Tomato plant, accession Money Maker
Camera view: bottom (45 deg); turntable rotation: 60 degrees
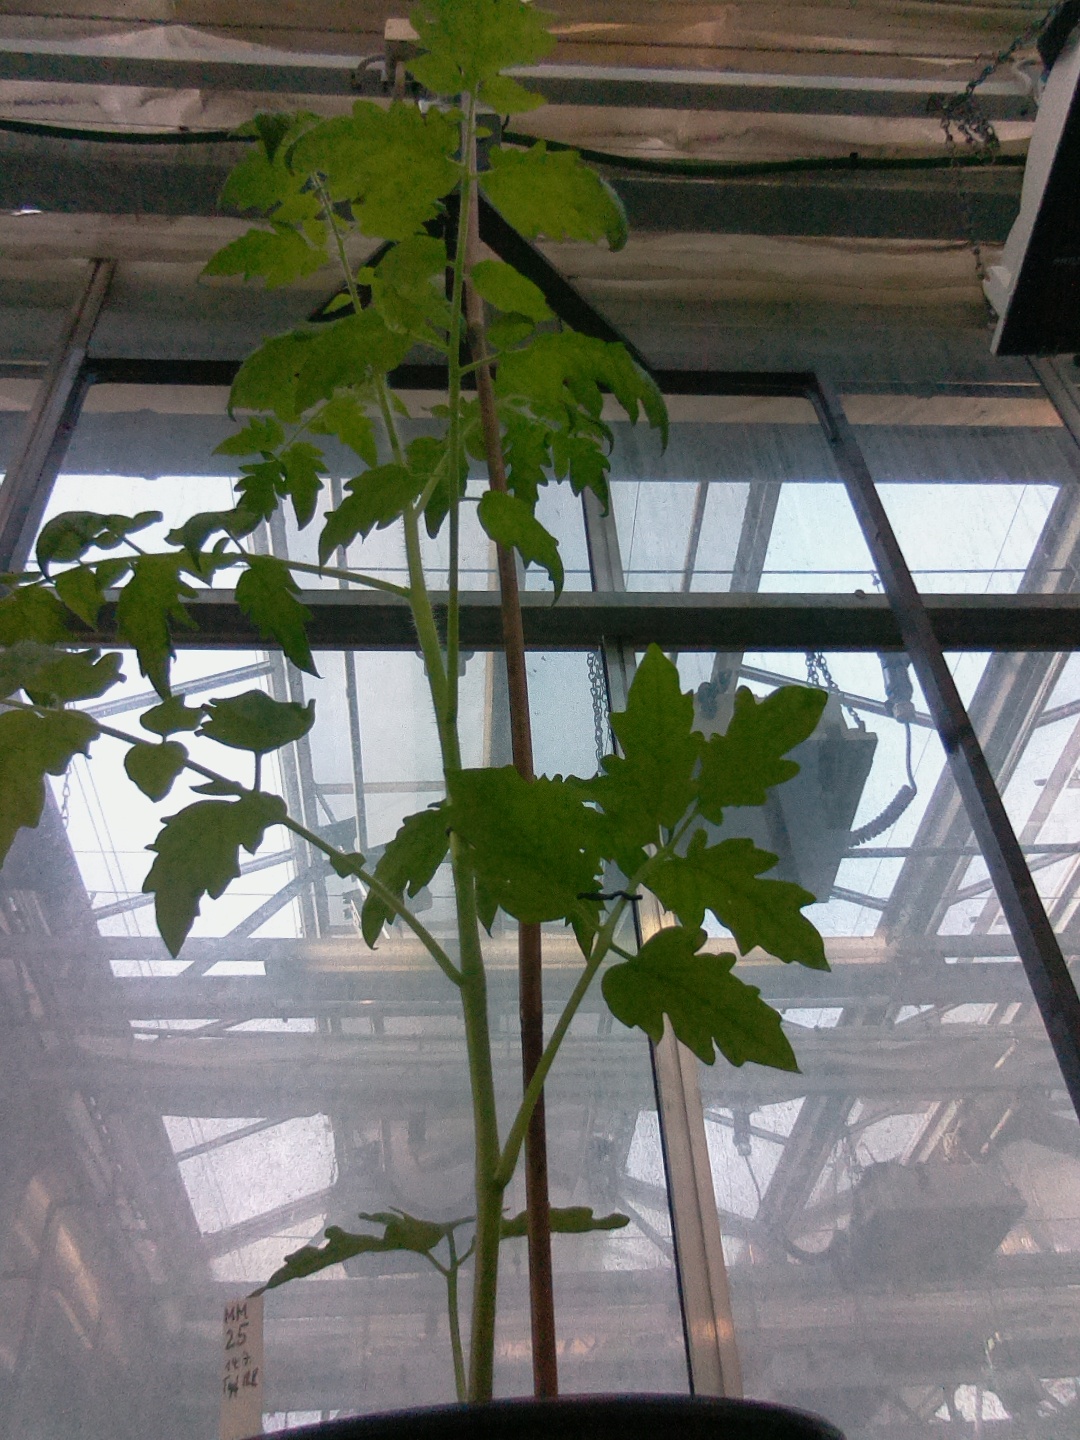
BBCH growth stage 16: 12 of true leaves visible